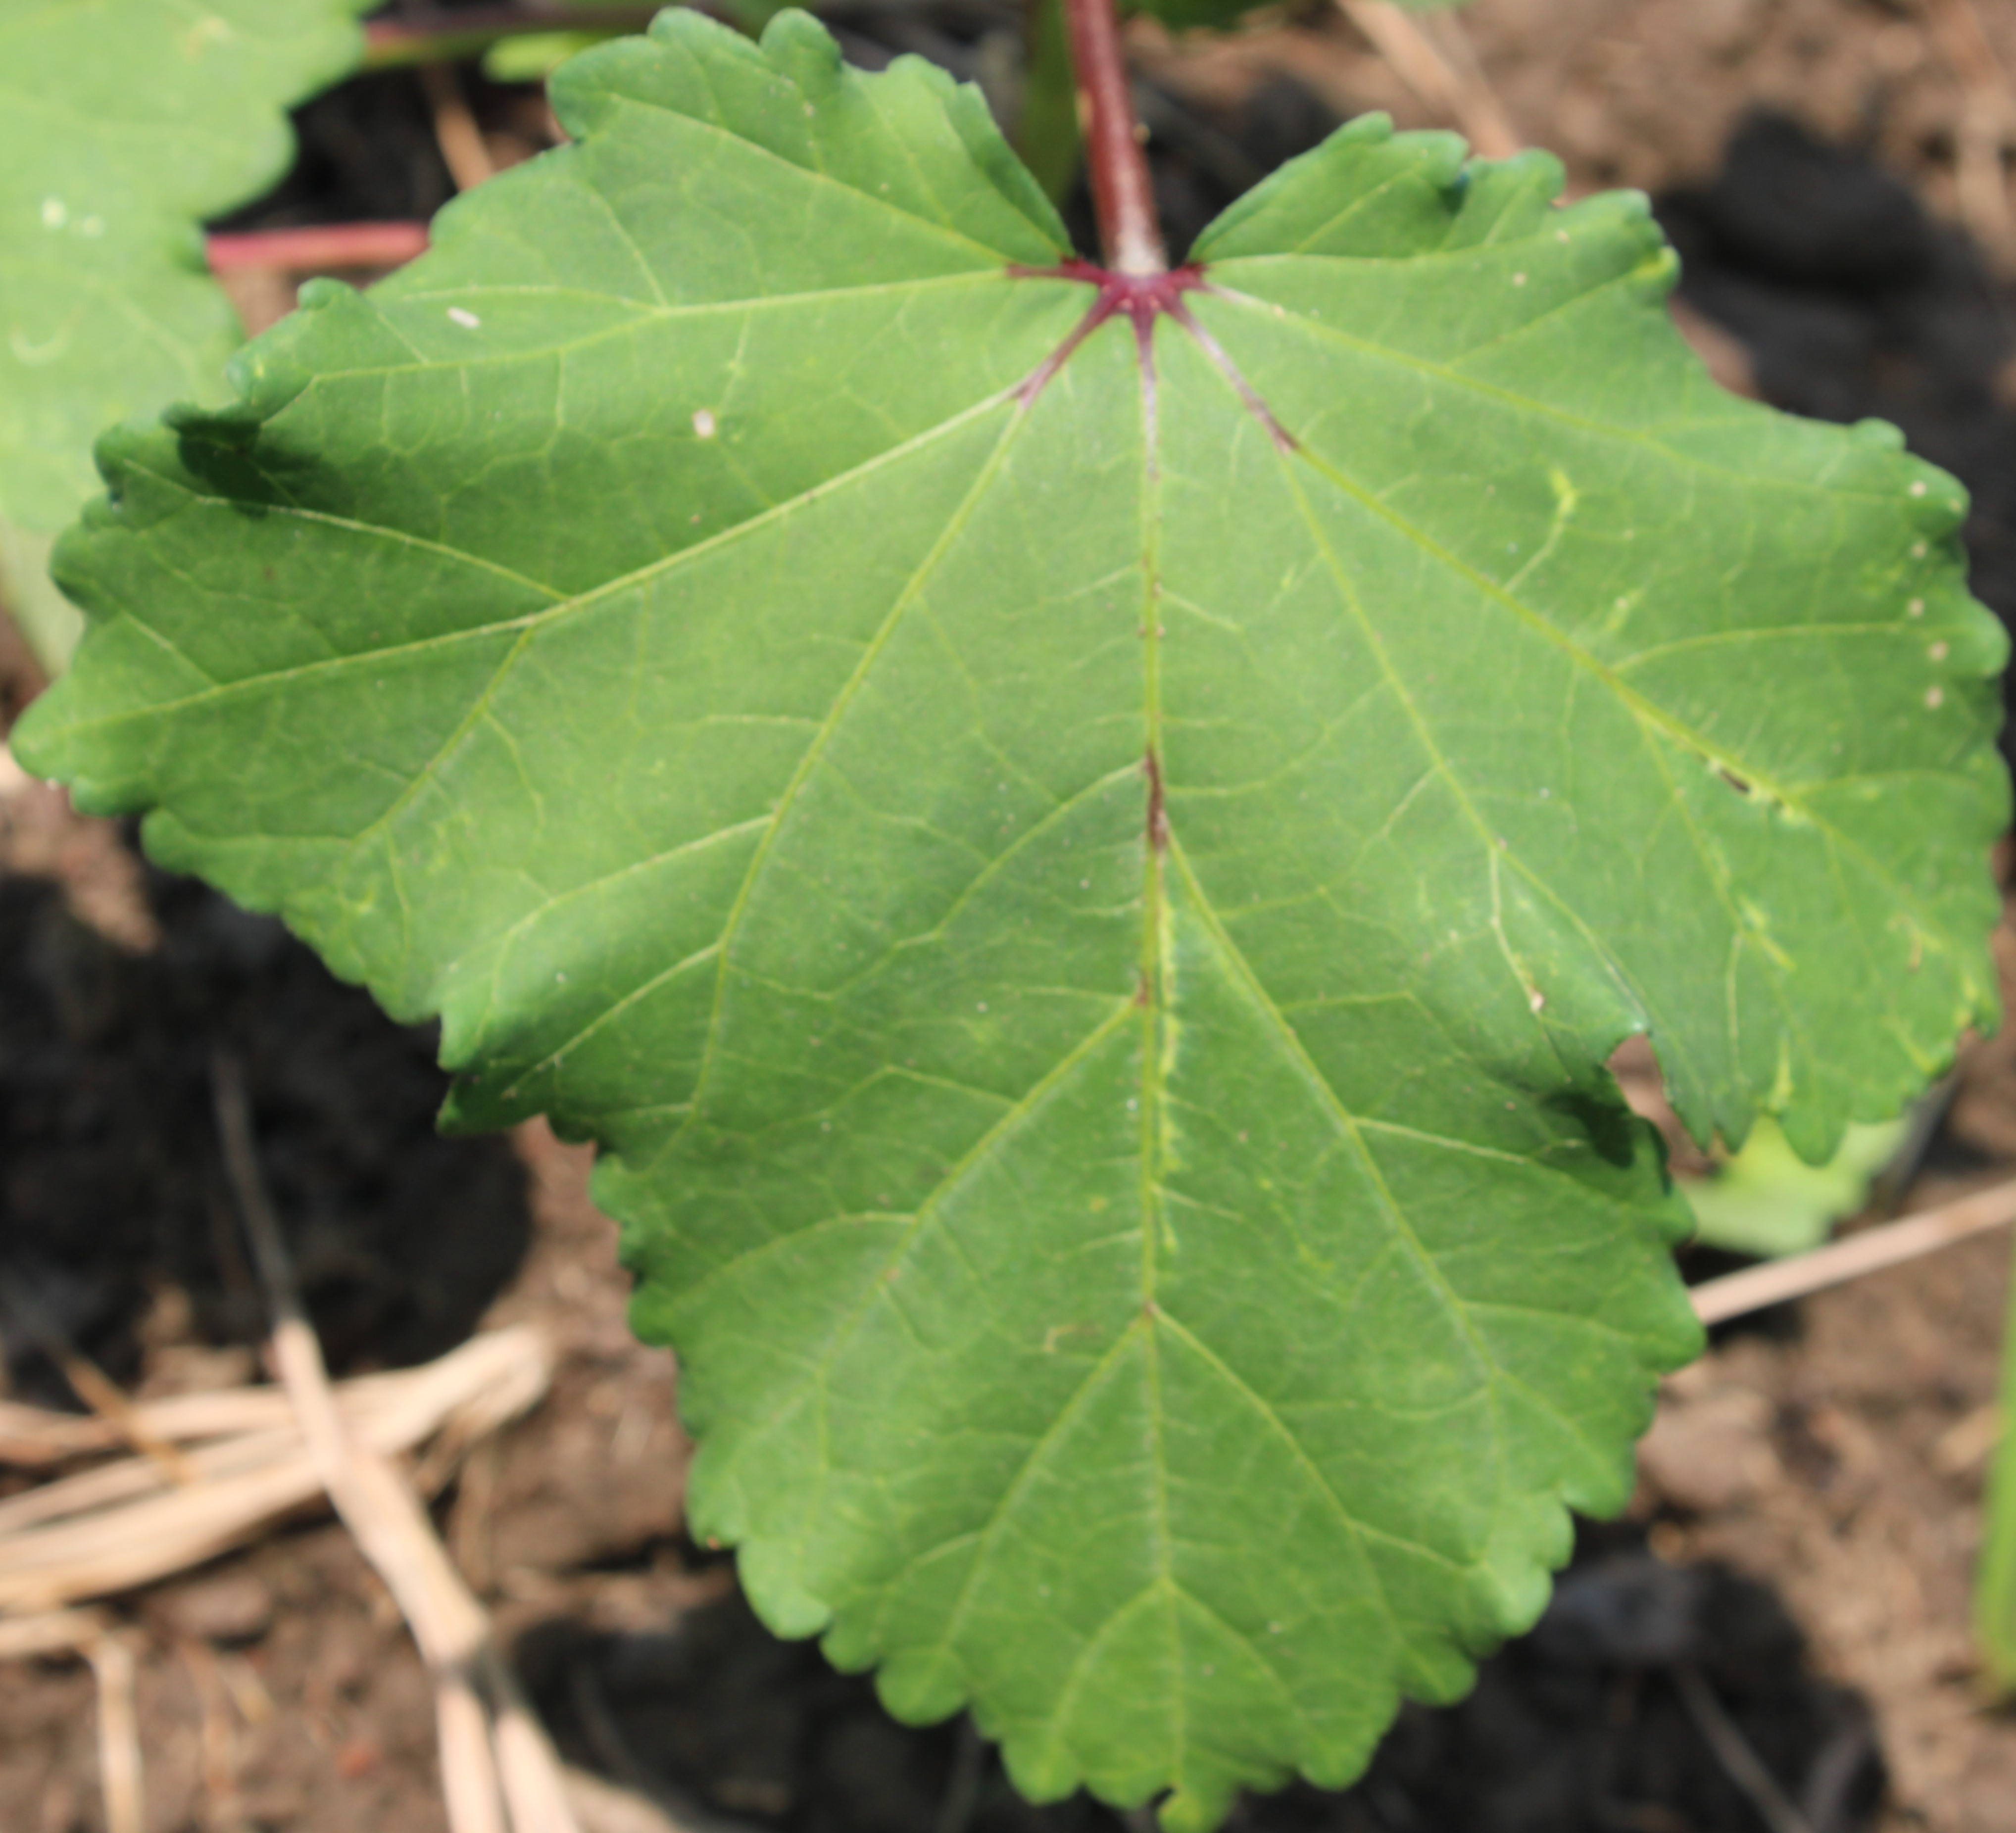
Label: Cercospora Leaf Spot